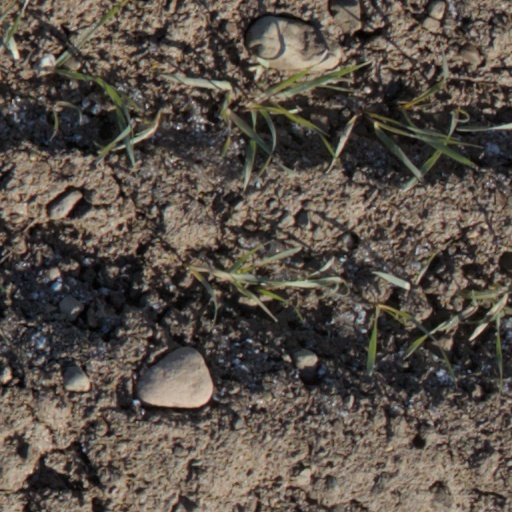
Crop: wheat